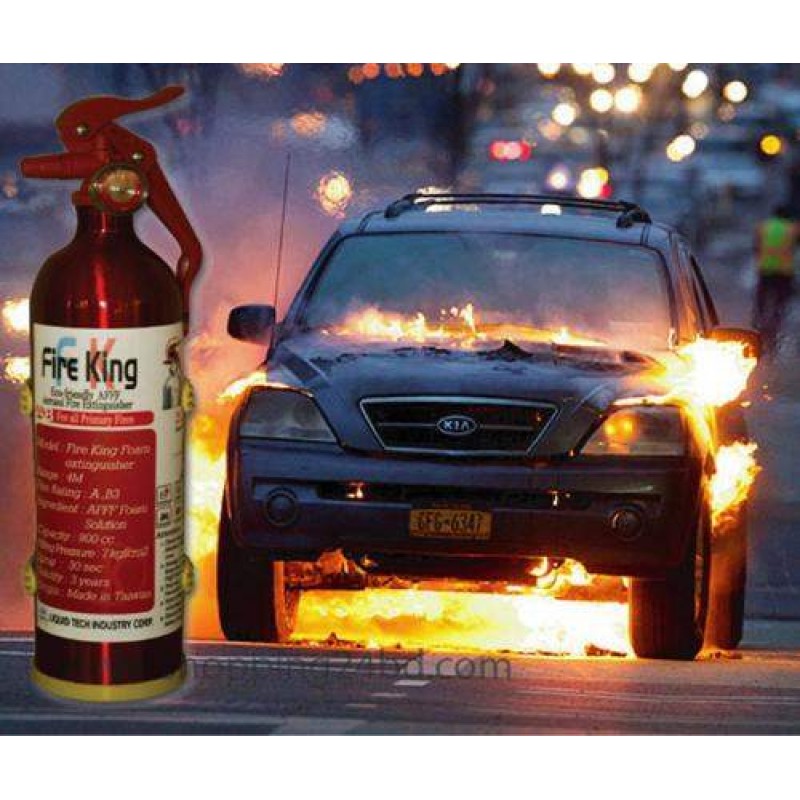
Label: urban_fire